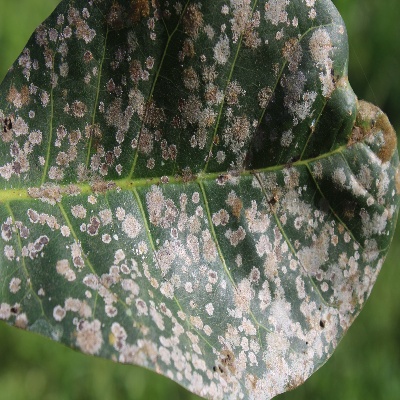
Crop: Cashew
Condition: red rust